Hertford Regional College

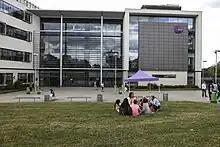
Hertford Regional College - Broxbourne Campus External View

Hertford Regional College (HRC) is a further education college located over two sites in Hertfordshire, England.